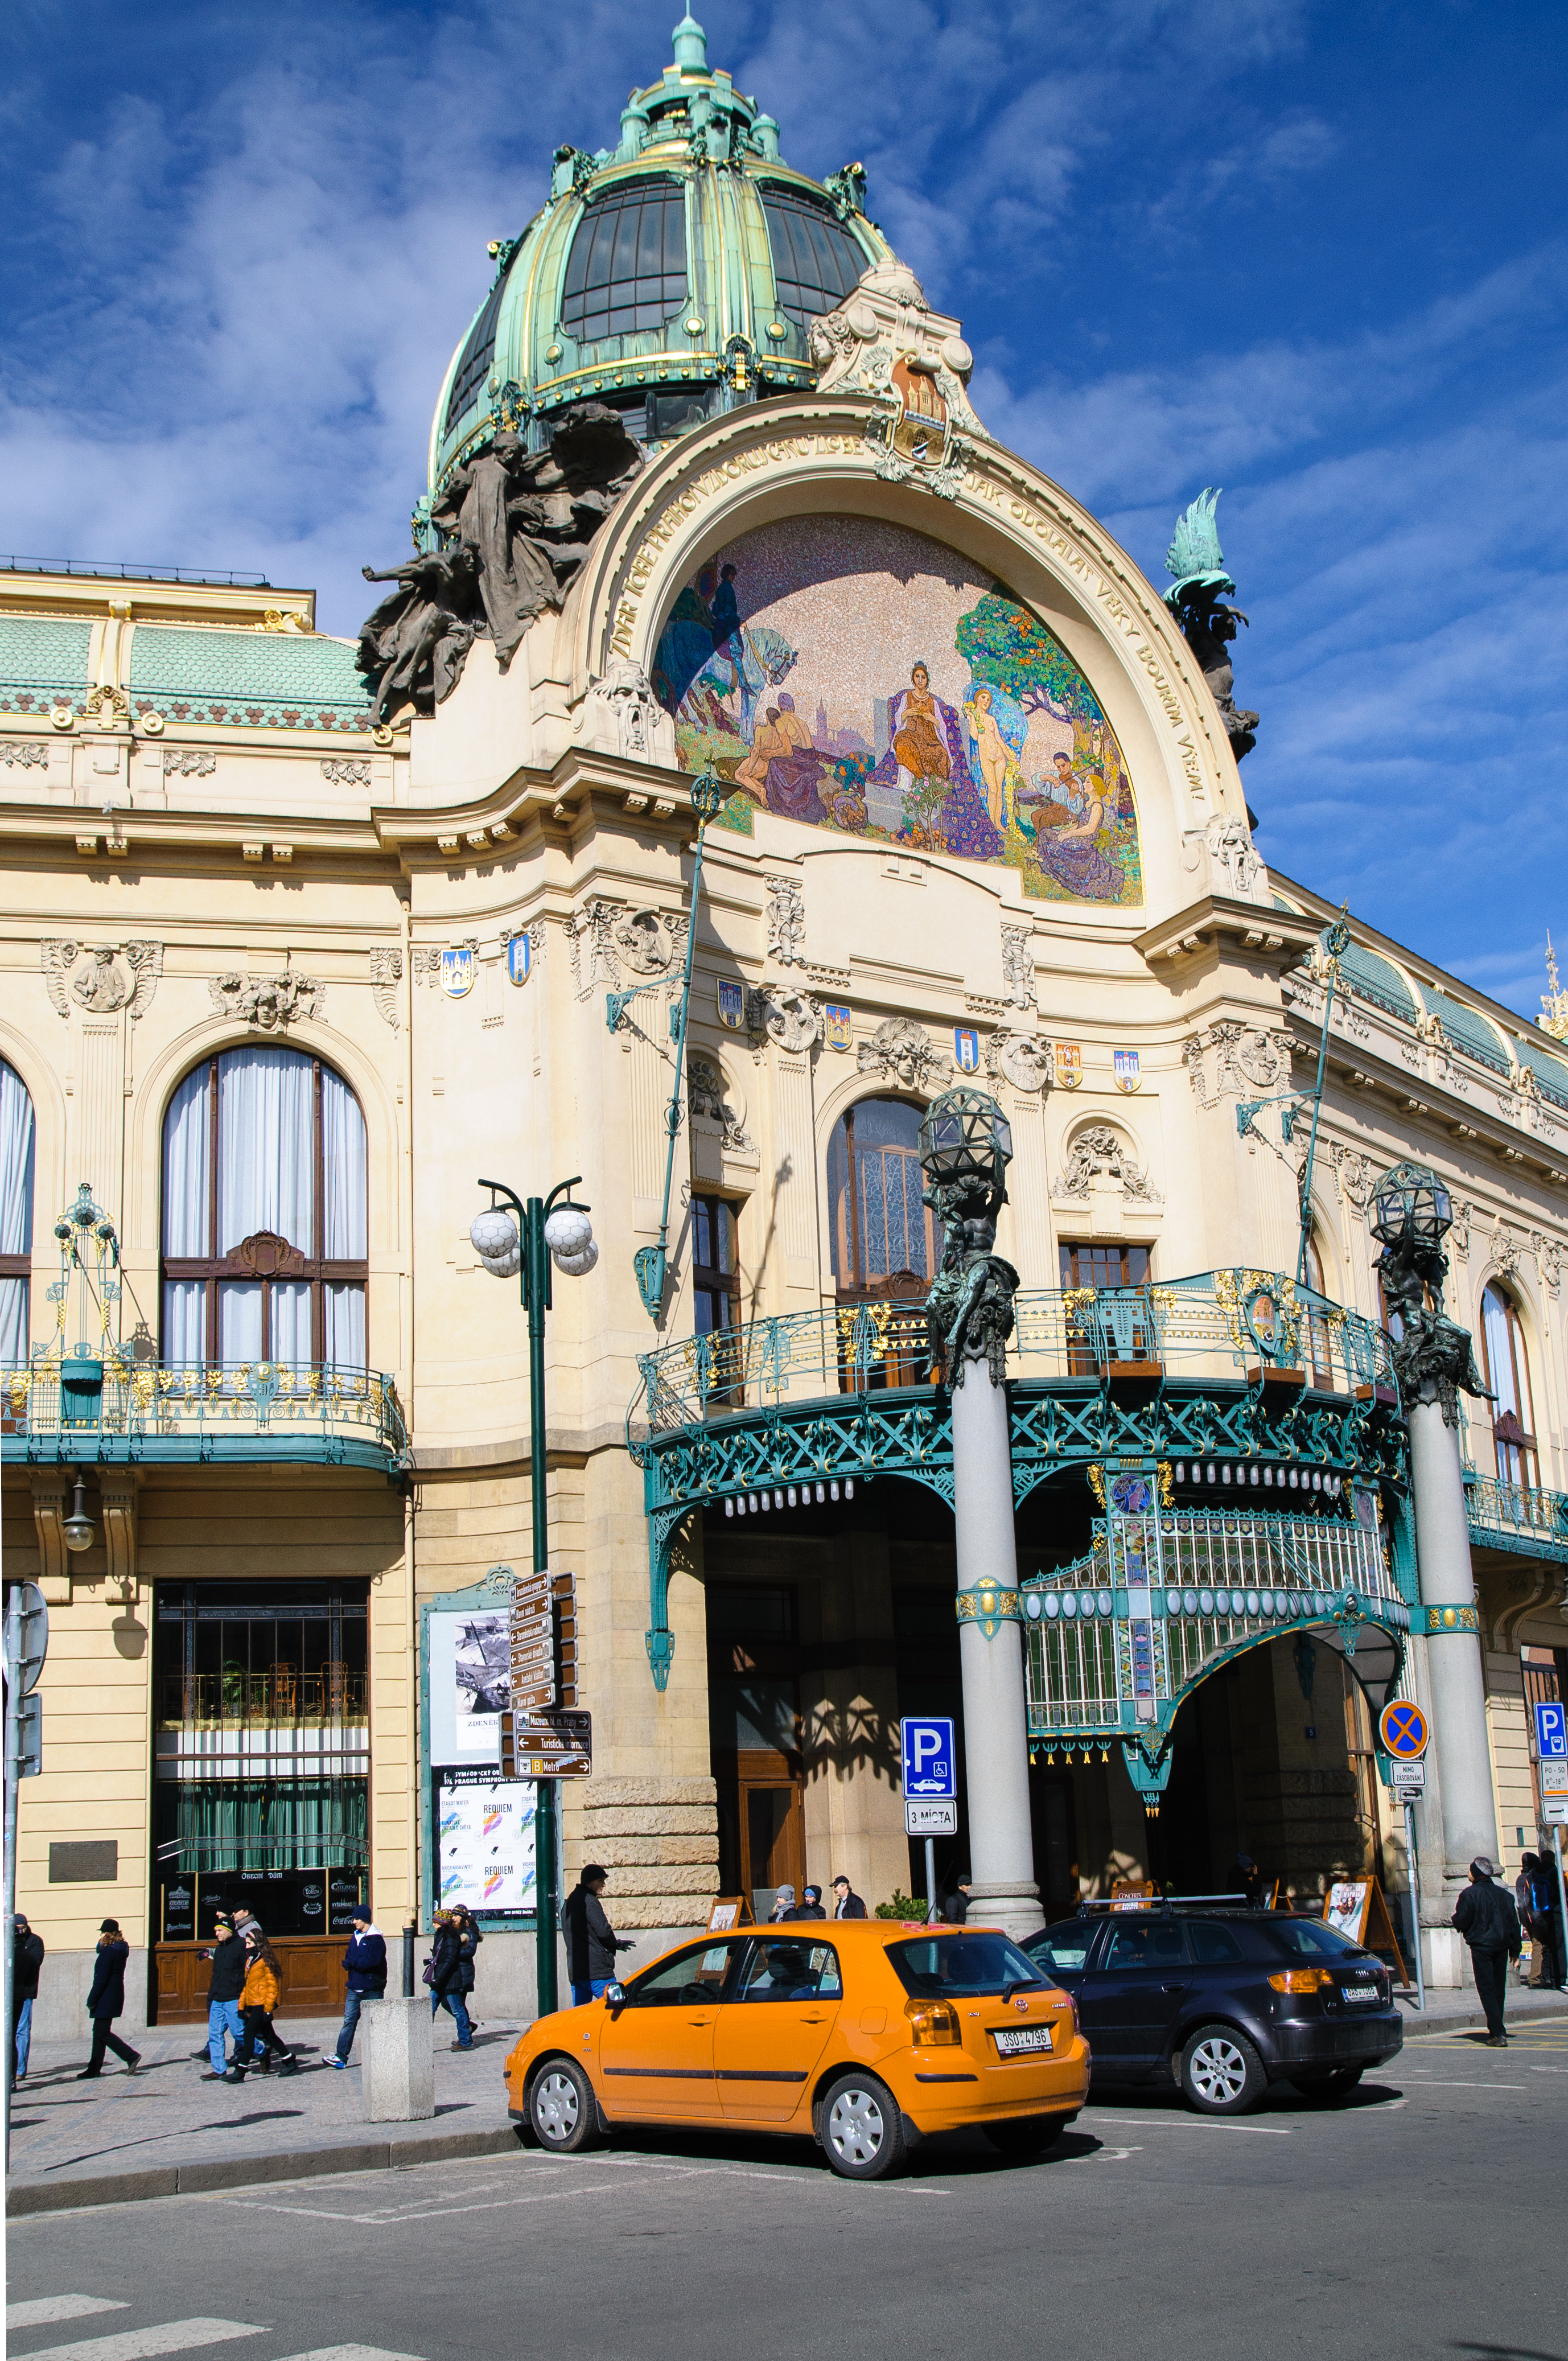
architecture, road, street, town, city, cityscape, downtown, travel, landmark, facade, prague, nikon, tourism, place of worship, czechrepublic, town square, metropolis, d300, hlavnmstopraha, urban area